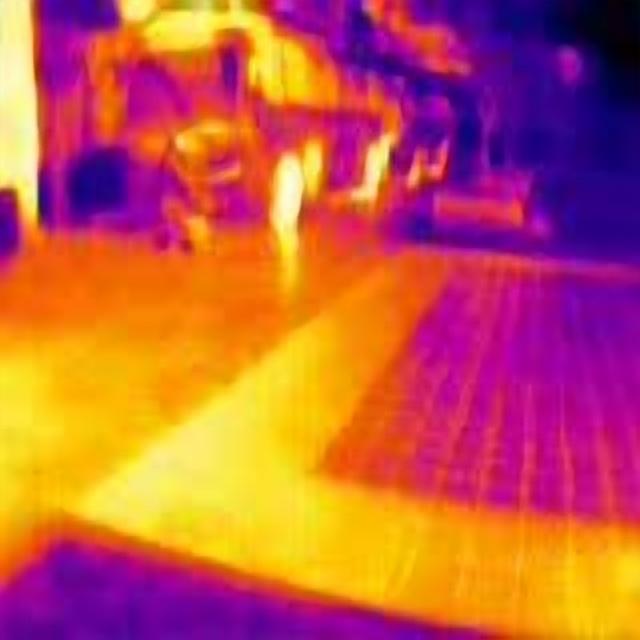
Detected objects:
label: person